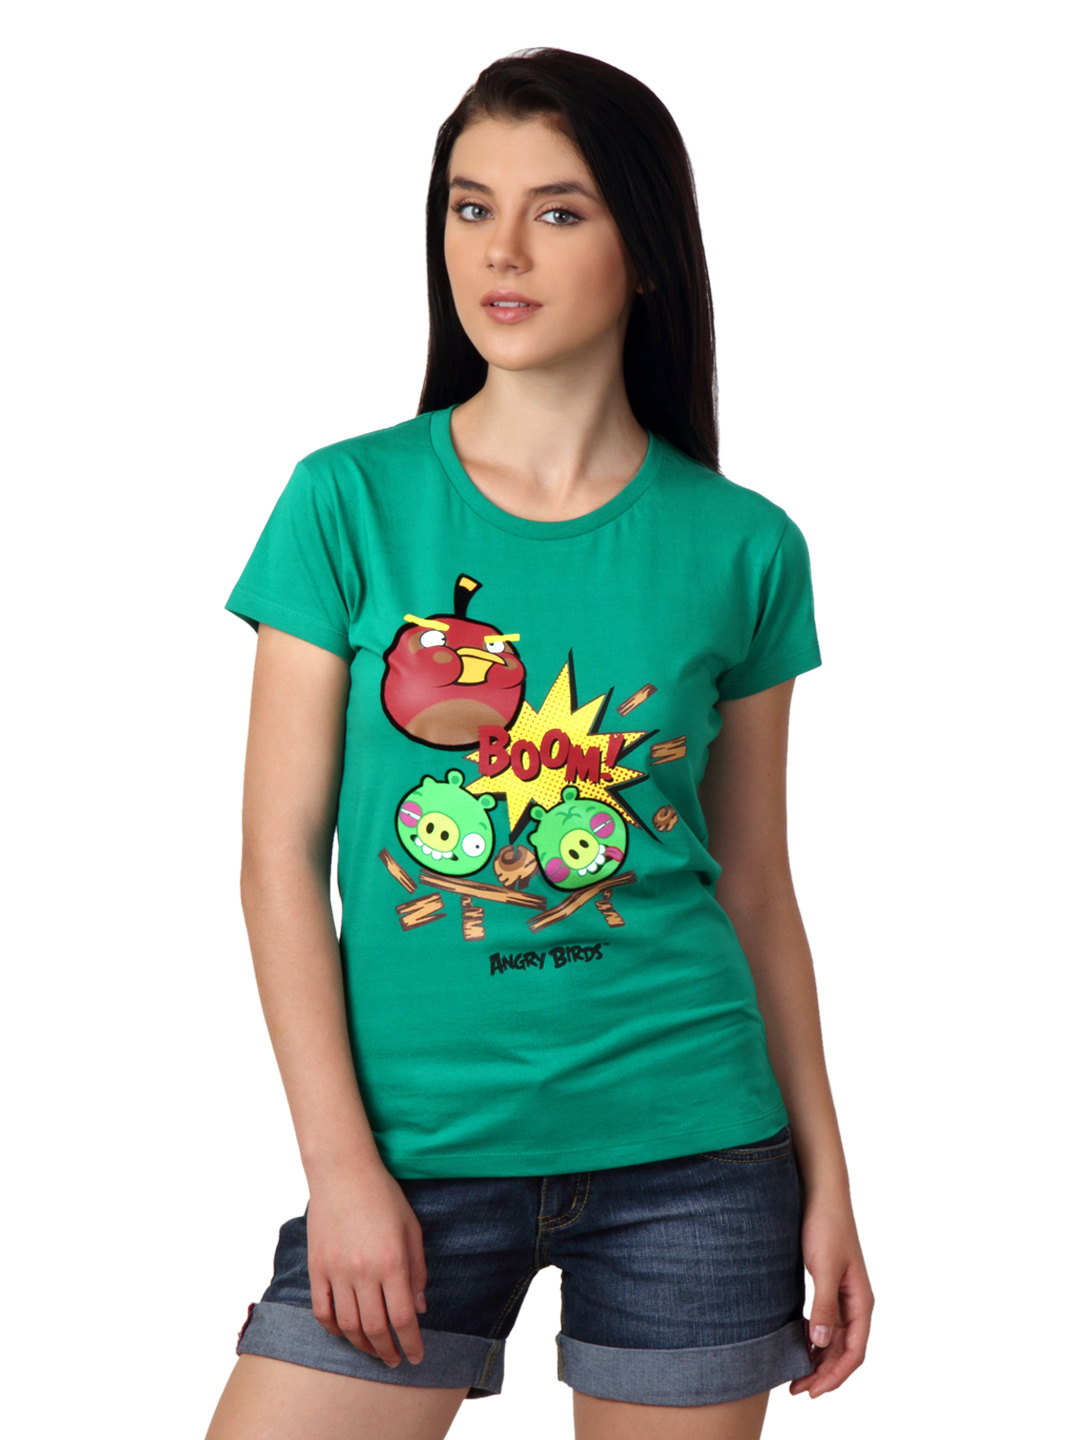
Angry Birds Women Green T-shirt
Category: Apparel / Topwear / Tshirts
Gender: Women
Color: Green
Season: Summer 2015
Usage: Casual